Alexander Leslie-Melville, 10th Earl of Leven

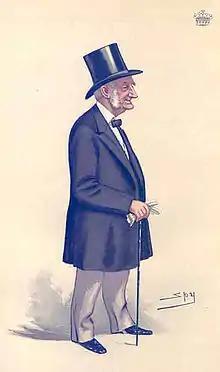

He was the son of John Leslie-Melville, 9th Earl of Leven.